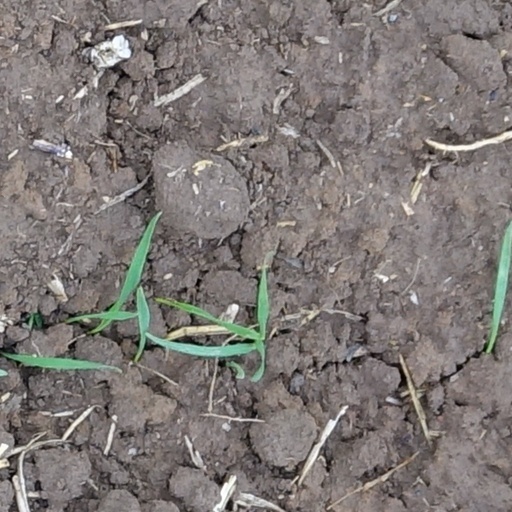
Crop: wheat